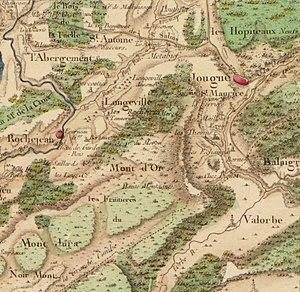
Carte de Cassini n°147 (Nozeroy, zoom sur Métabief), 1759.
Touillon-et-Loutelet est une commune française située dans le département du Doubs en région Bourgogne-Franche-Comté.
Métabief est une commune française située dans le département du Doubs en région de Bourgogne-Franche-Comté. Les habitants se nomment les Chats-Gris.
Fourcatier-et-Maison-Neuve est une commune française située dans le département du Doubs en région Bourgogne-Franche-Comté.